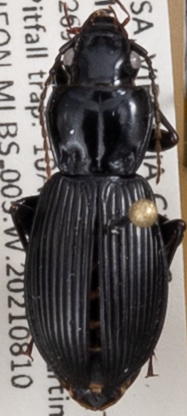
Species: Pterostichus coracinus
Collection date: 2021-08-10
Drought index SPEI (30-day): -2.09
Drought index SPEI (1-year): -0.058
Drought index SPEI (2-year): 1.01